History of transport

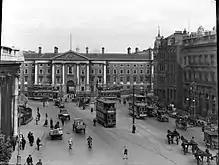
Modes of road transport in Dublin, 1929

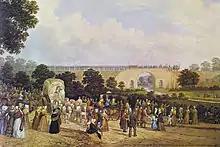
Stockton Darlington steam locomotive Railway construction 1820

The first earth tracks were created by humans carrying goods and often followed trails. Tracks would be naturally created at points of high traffic density. As animals were domesticated, horses, oxen and donkeys became an element in track-creation. With the growth of trade, tracks were often flattened or widened to accommodate animal traffic (hollow way or drover's road). Later, the travois, a frame used to drag loads, was developed. Animal-drawn wheeled vehicles were probably developed in the ancient Near East in the 4th or 5th millennium BC and spread to Europe and India in the 4th millennium BC and China in about 3000 BC. The Romans had a significant need for good roads to extend and maintain their empire and developed Roman roads.